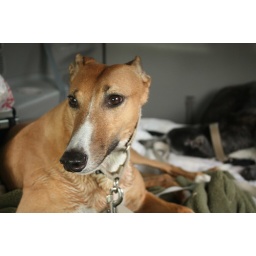
The ride home from dog park is always accompanied by shivers from the repeated dives into Lake Michigan.